Oleg Buryan

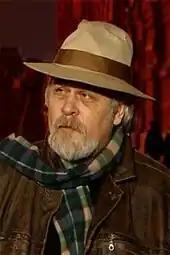
Buryan Oleg

Oleg Yuriyevich Buryan (born 1959, Bila Tserkva, Ukraine) is a Russian artist, who lived in Moscow from the 1980s. In 2012, he moved to St-Petersburg, where he joined the St-Petersburg Union of Artists. He belongs to the first generation of post-Soviet creators, integrated in the international context.